Lesotho Highlands

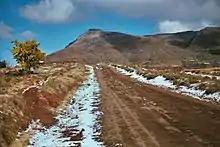
Snow near Malealea village in the Lesotho Highlands

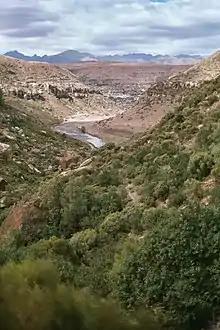
Makhaleng River Gorges in the highlands

The Lesotho Highlands are formed by the Drakensberg and Maloti mountain ranges in the east and central parts of the country of Lesotho. Foothills form a divide between the lowlands and the highlands. Snow is common in the highlands in the winter.